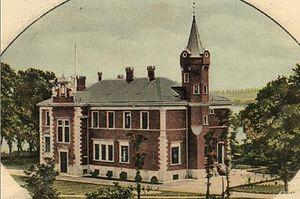
Le pavillon de chasse de Prillwitz est un petit château situé à Prillwitz au bord de la Lieps, lac se trouvant dans le Mecklembourg-Strelitz. Le pavillon de chasse se trouve au bout du parc du château de Hohenzieritz.